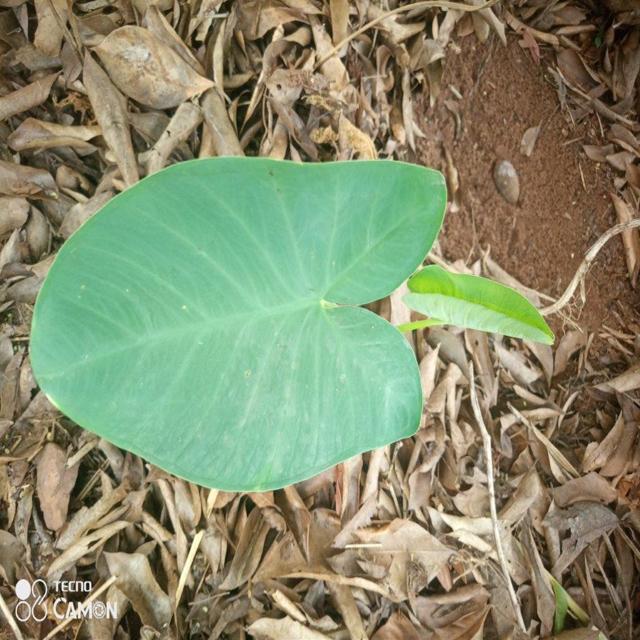
Label: Healthy